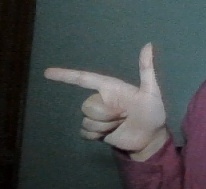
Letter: yaa